Eduardo Barreto

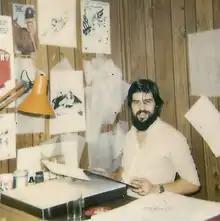
Eduardo Barreto at his studio, 1987

Luis Eduardo Barreto Ferreyra (March 1, 1954 – December 15, 2011) was a Uruguayan artist who worked in the comic book and comic strip industries including several years of prominent work for DC Comics.